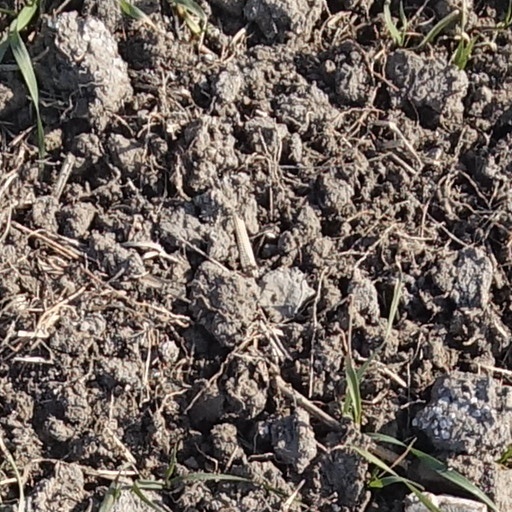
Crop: wheat